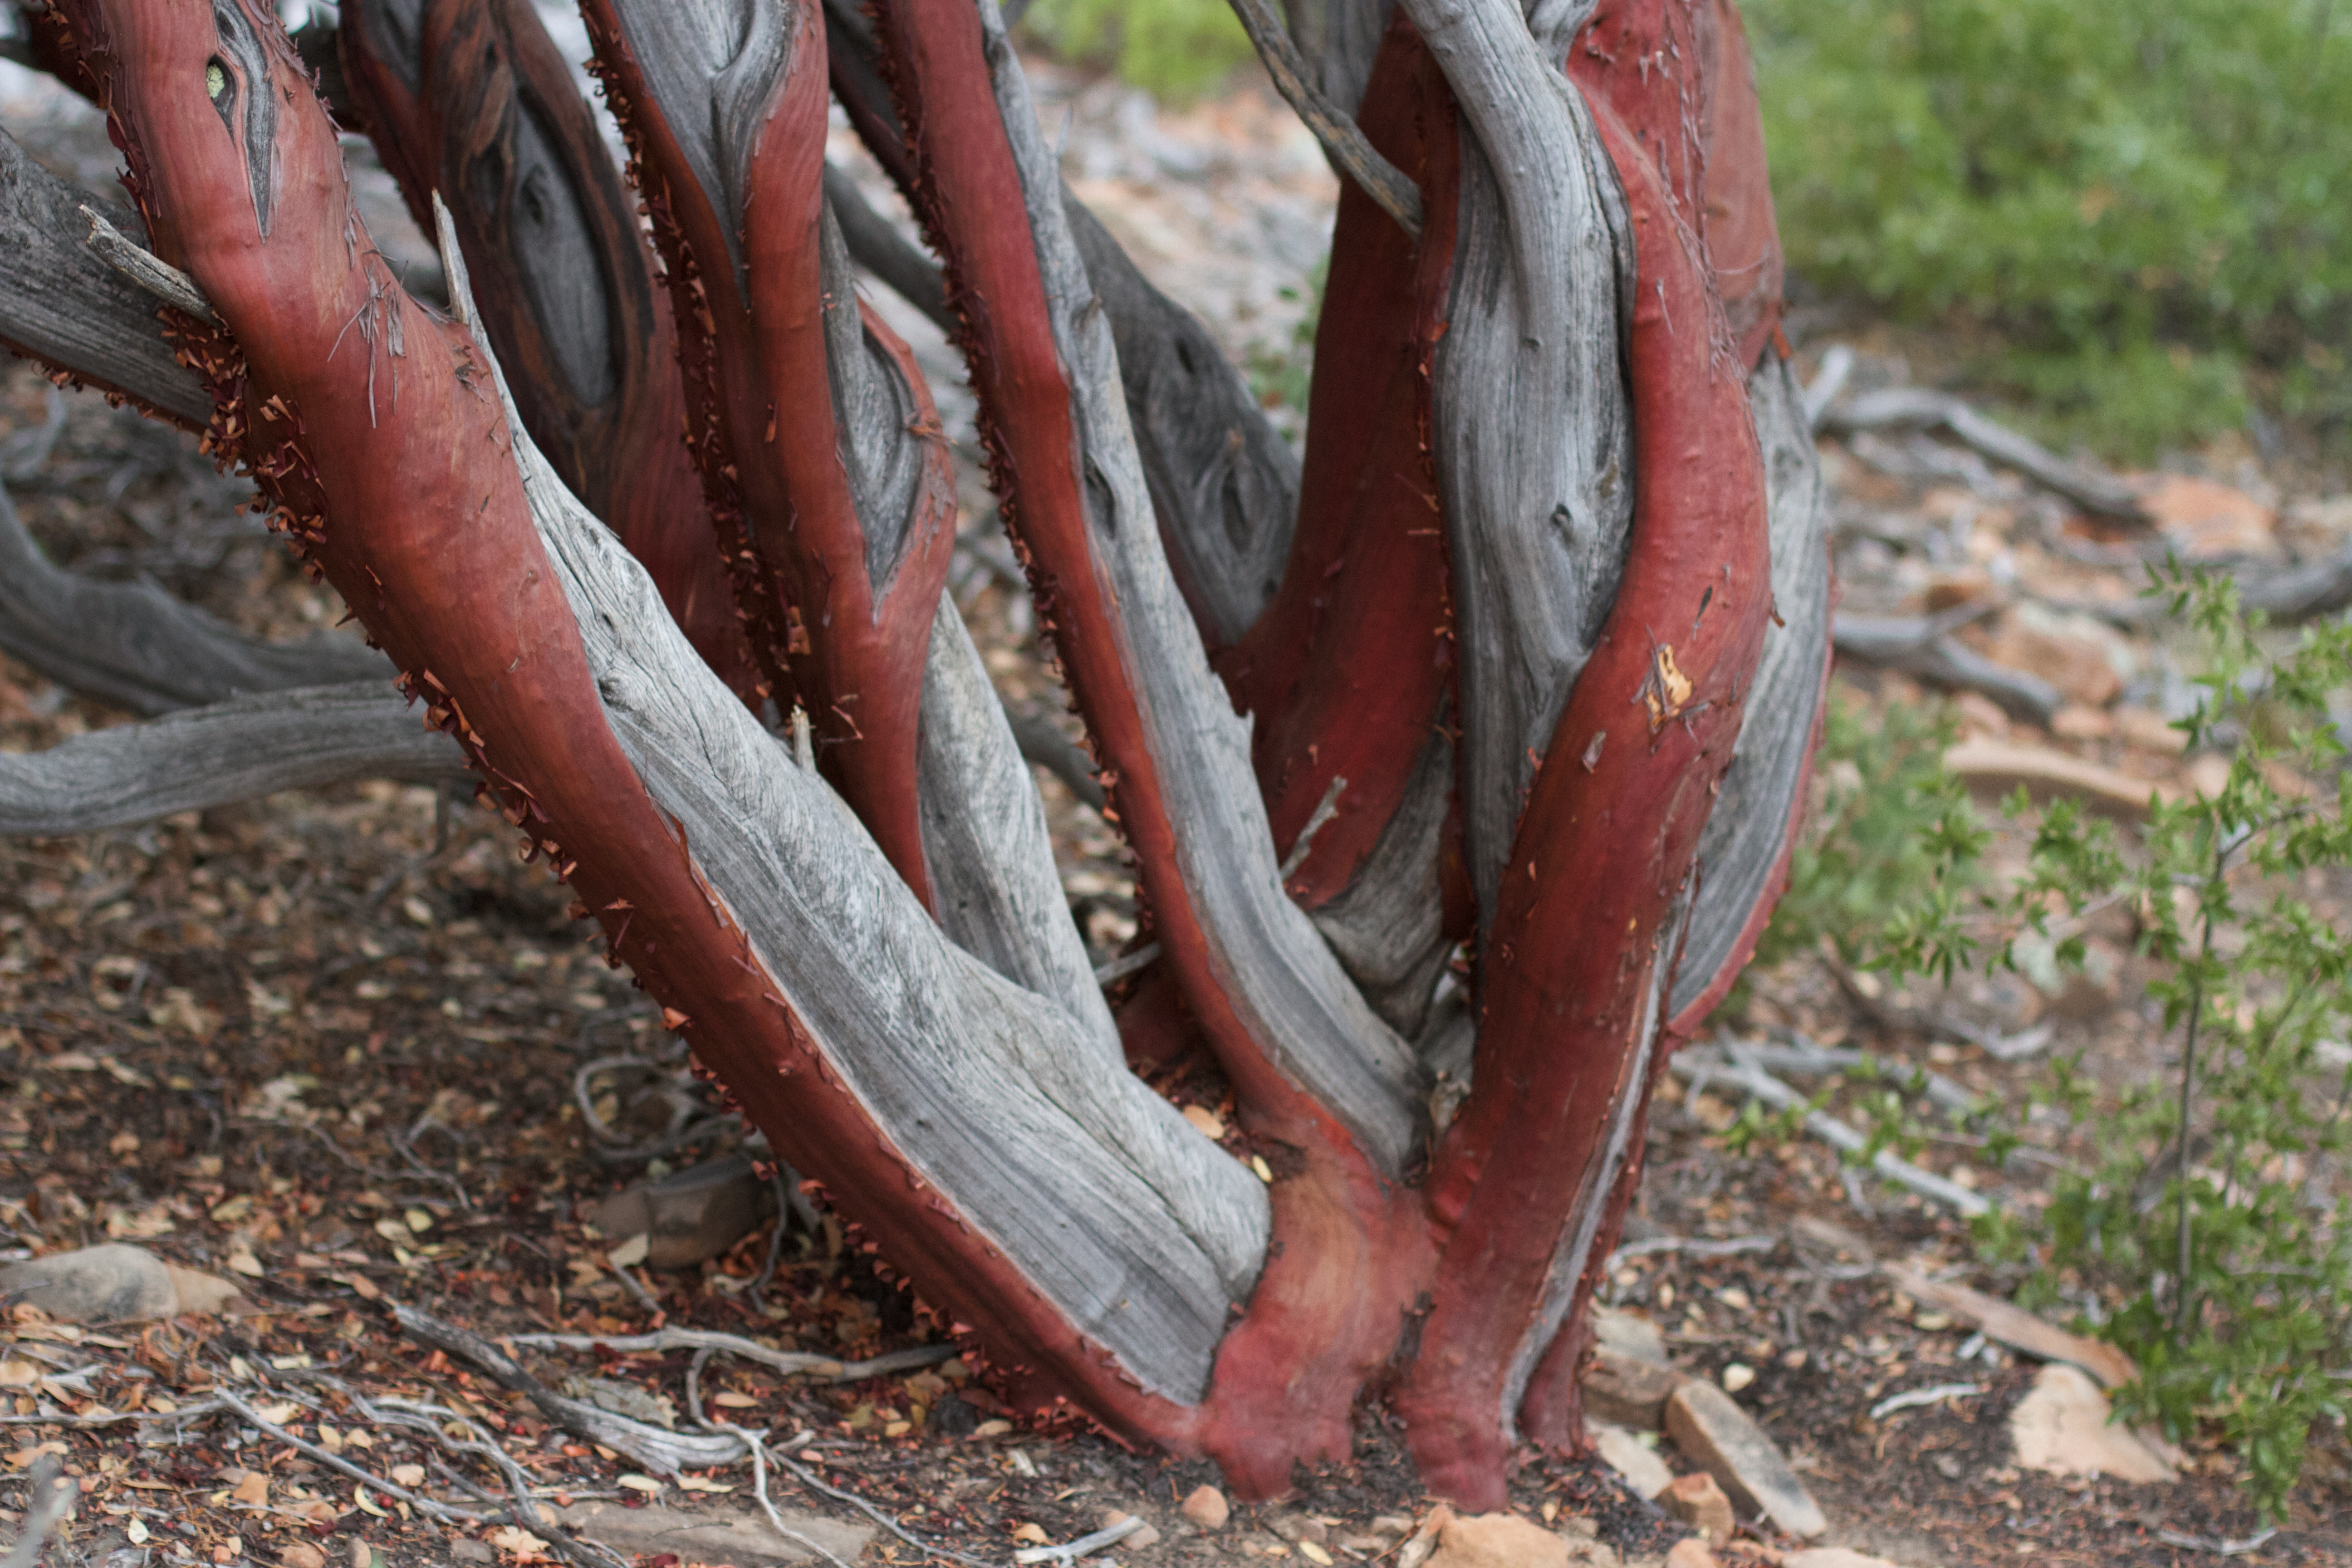
tree, plant, wood, leaf, flower, trunk, produce, soil, pstrails, flowering plant, land plant